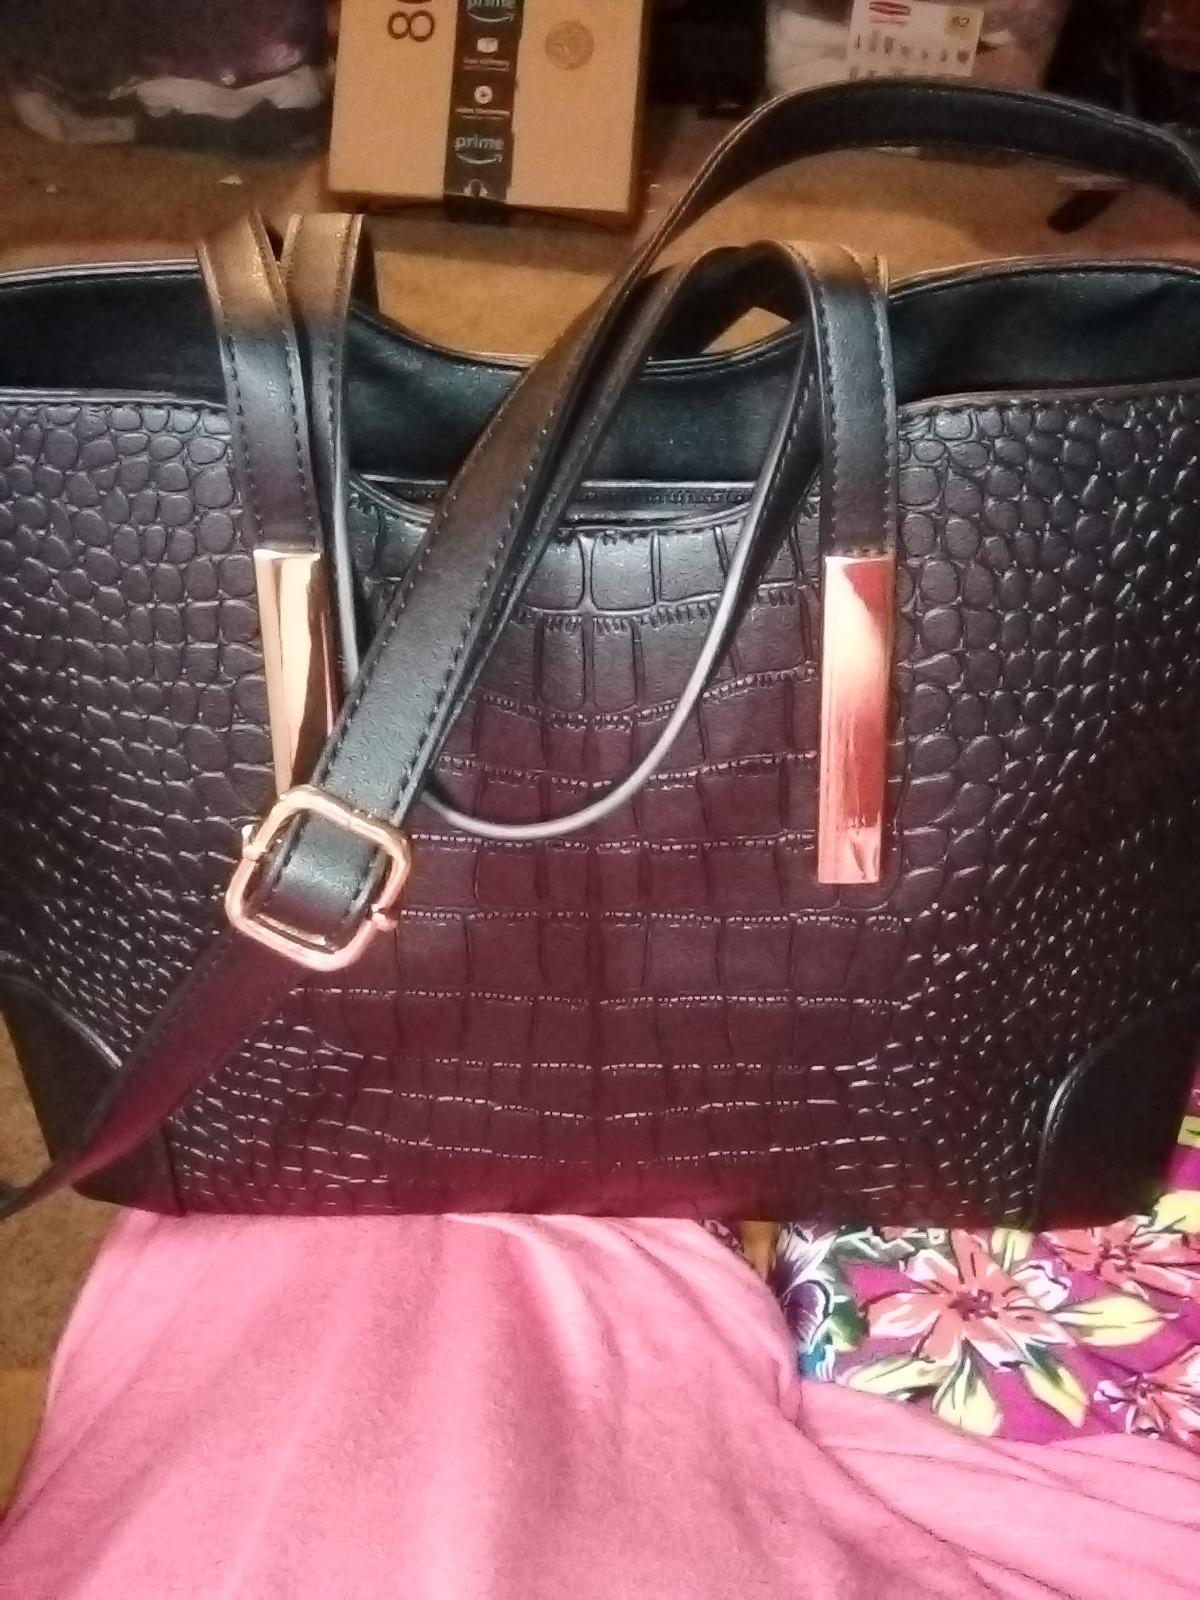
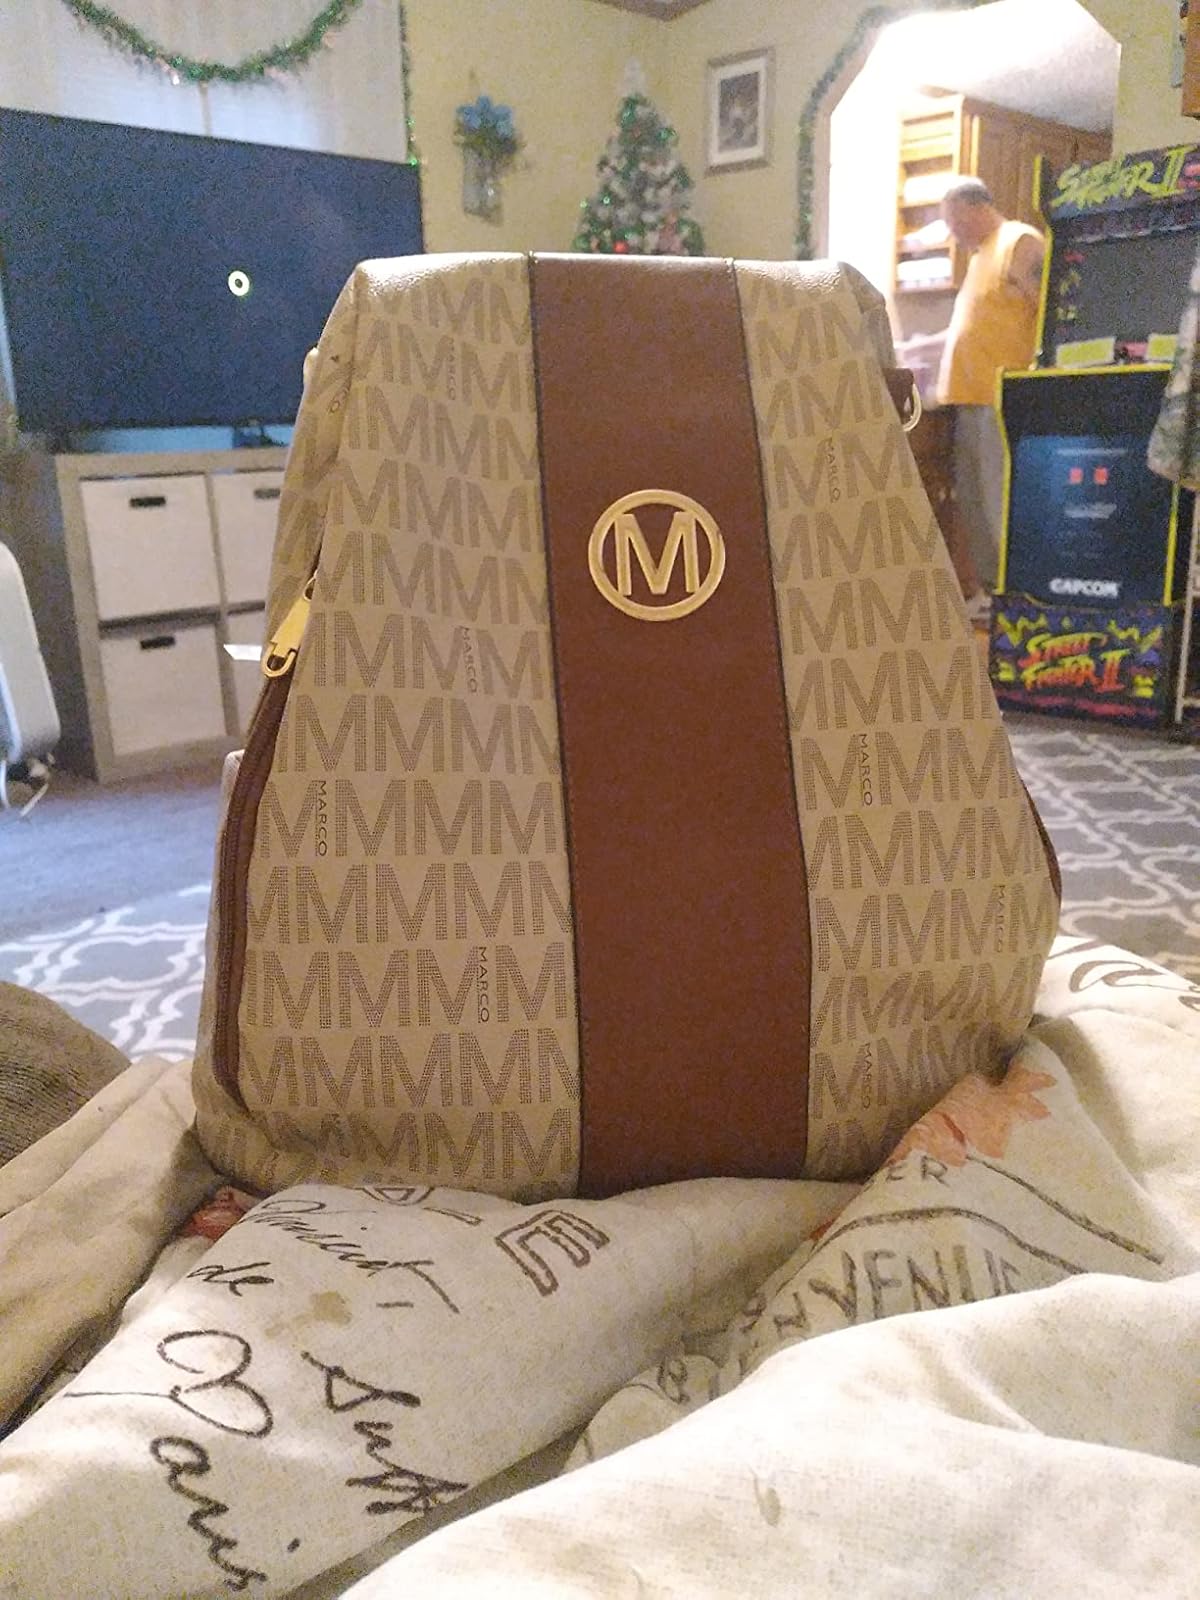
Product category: accessories_handbag
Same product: no